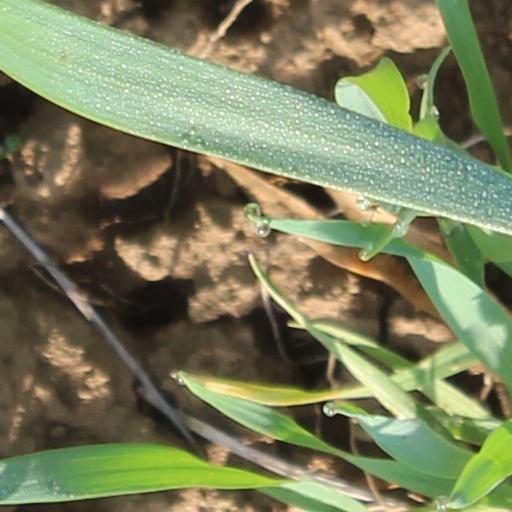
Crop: wheat